List of Swaminarayan temples

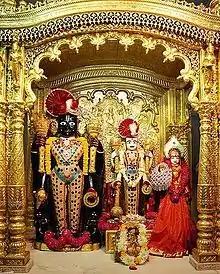
Murtis of Laxmi Narayan with Ranchhodrai at Vadtal

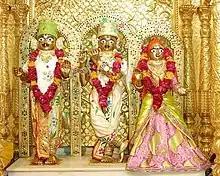
Radha Krishna Dev with Harikrishna Maharaj at Vadtal

As an adjunct to the scriptures in establishing ultimate redemption and consolidating the framework of the holy fellowship (Satsang), Swaminarayan constructed stone mandirs, buttressing Upasana – worshipping God, and devotion towards the deities. Towards the end of his second decade of work, he placed a greater emphasis on devotion than detachment – vairagya to foster love for God. This emphasis on devotion culminated in the building of mandirs, which served as permanent places of worship, centres for religious gathering, instruction, the study of Sanskrit, devotional music and Vedic literature, and as centres of social services where alms, medicines and clothes were available to the poor and needy. In a span of six years, from 1822 till 1828, Swaminarayan sanctioned the construction of nine mandirs in Gujarat: Ahmedabad, Mooli, Bhuj, Vadtal, Jetalpur, Dholera, Dholka, Junagadh and Gadhada.